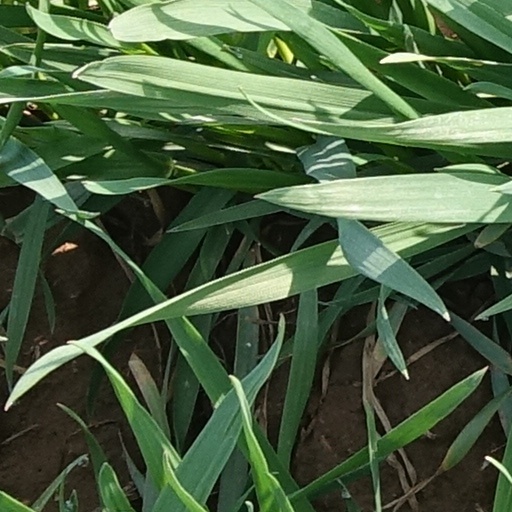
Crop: wheat